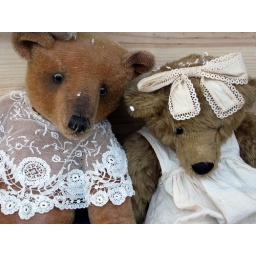
the shoe shop near my office has a window full of beautiful teddy bears